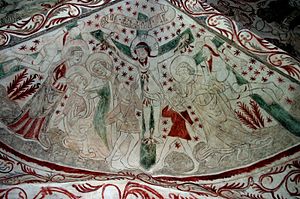
Nørre Herlev Kirke
Kalkmaleri fra Nørre Herlev Kirke
Nørre Herlev Kirke er en kirke i Nørre Herlev Sogn, Hillerød Kommune.